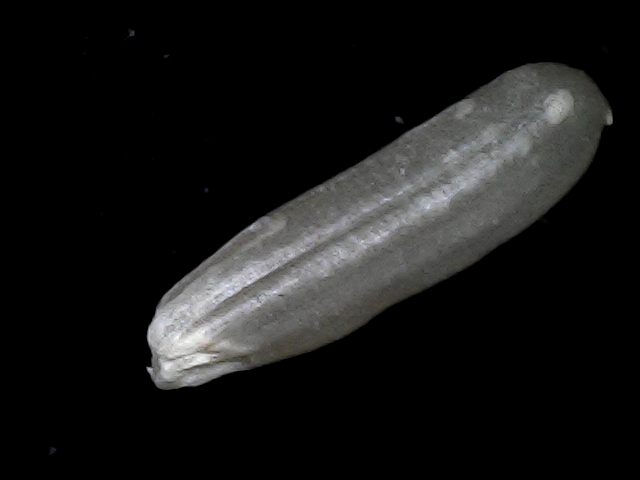
Rice variety: BD70